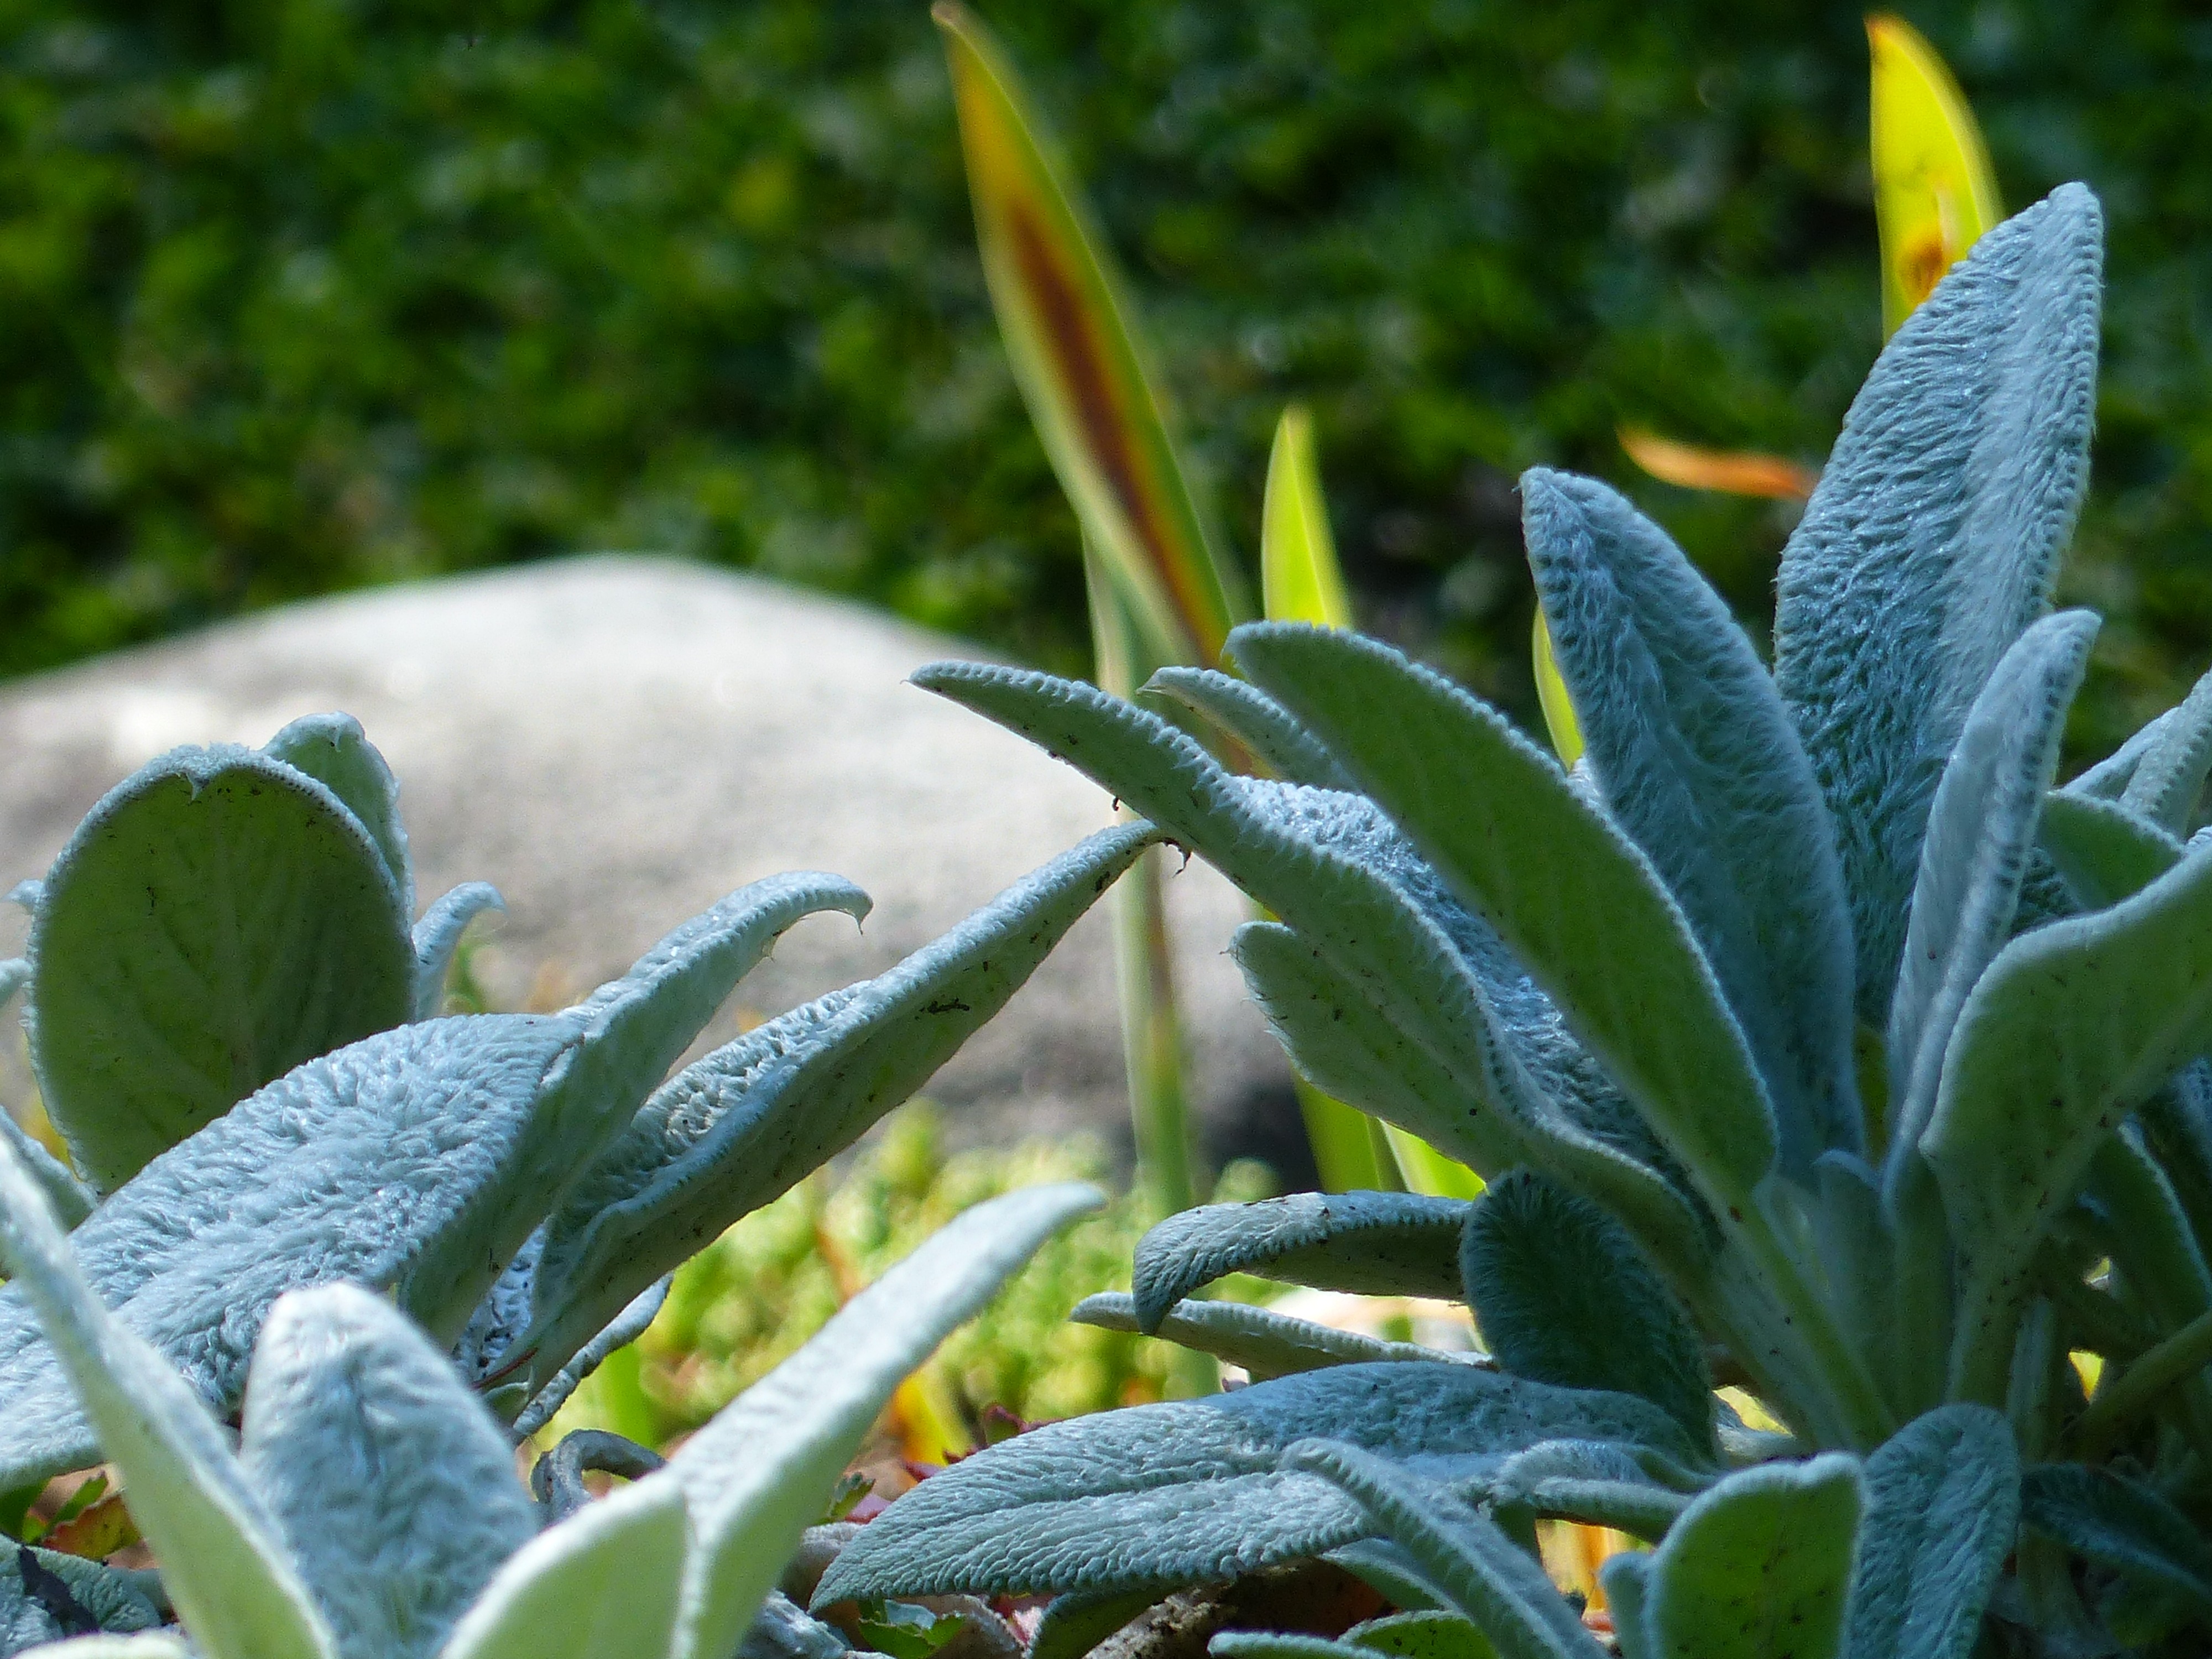
nature, grass, plant, lawn, leaf, flower, summer, decoration, green, herb, produce, botany, succulent, garden, flora, season, wildflower, close up, leaves, shrub, macro photography, flowering plant, land plant